Ignacio Romero Raizábal

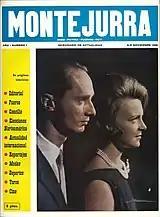
"Montejurra" front page

Romero's press career commenced in the 1920s, when his single poems appeared first in local Cantabrian dailies and then in the nationwide Integrist newspaper "El Siglo Futuro". At the turn of the decades he started to publish poetry in an ambitious literary review "Revista de Santander". His most challenging task, however, commenced in 1932, when with a group of friends he decided to launch a high-level Traditionalist review, “más formativa que informativa, mejor dogmática que gráfica”. It materialized as “revista quincenal de orientación política” "Tradición", based in Santander, and with Romero as its director. Since 1933 the bi-weekly was issued by Comunión Tradicionalista de Montaña, the provincial Cantabrian Carlist organisation, and since 1935 it became “organó del Consejo de Cultura”, sort of official Carlist periodical supposed to provide ideological guidance. There were 50 issues printed until August 1935, though paradoxically, having been incorporated into the nationwide party media machinery it turned from a bi-weekly to a monthly. Romero remained its editor-in-chief until the end and maintained a very ambitious profile of "Tradición"; he contributed almost every second issue, steered clear of heated ideological or political questions and focused on literature, history of Traditionalism or exaltation of the Carlist dynasty. It is not clear why "Tradición" ceased to publish in mid-1935.